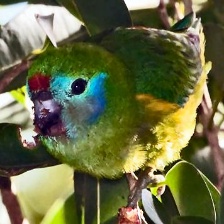
Species: DOUBLE EYED FIG PARROT
Scientific name: CYCLOPSITTA DIOPHTHALMA